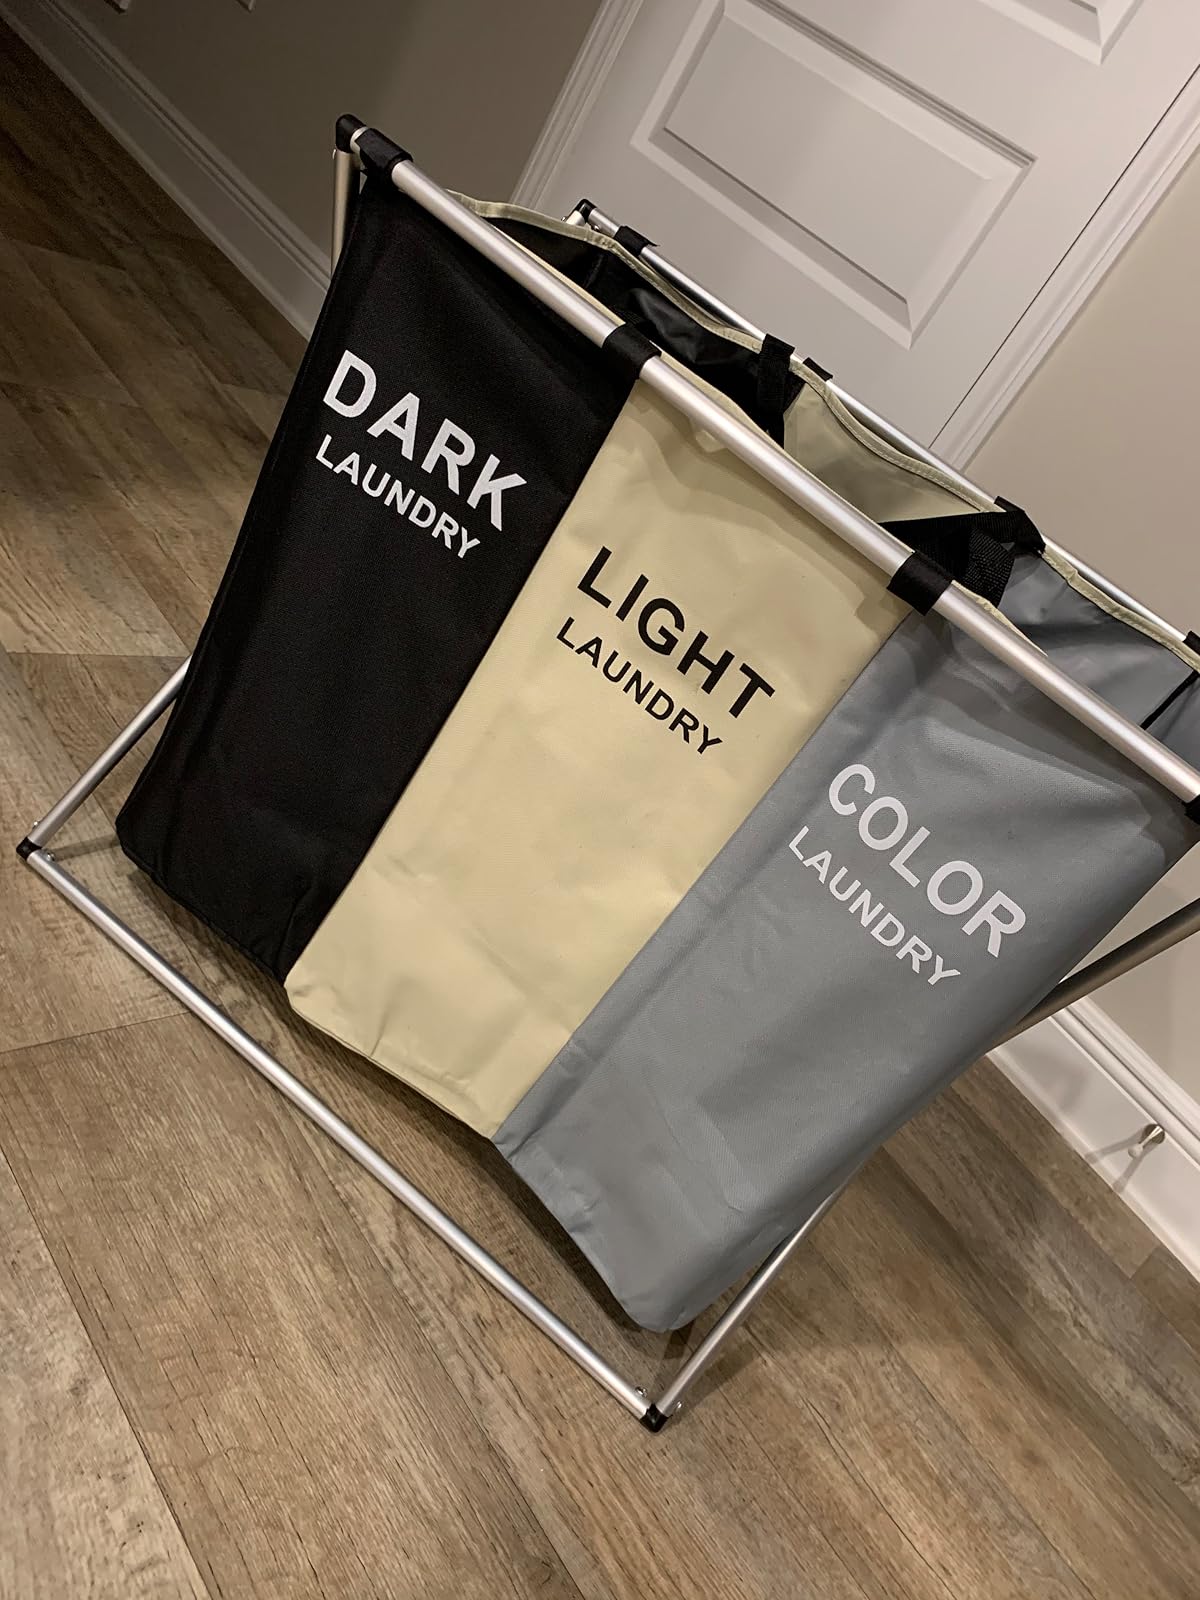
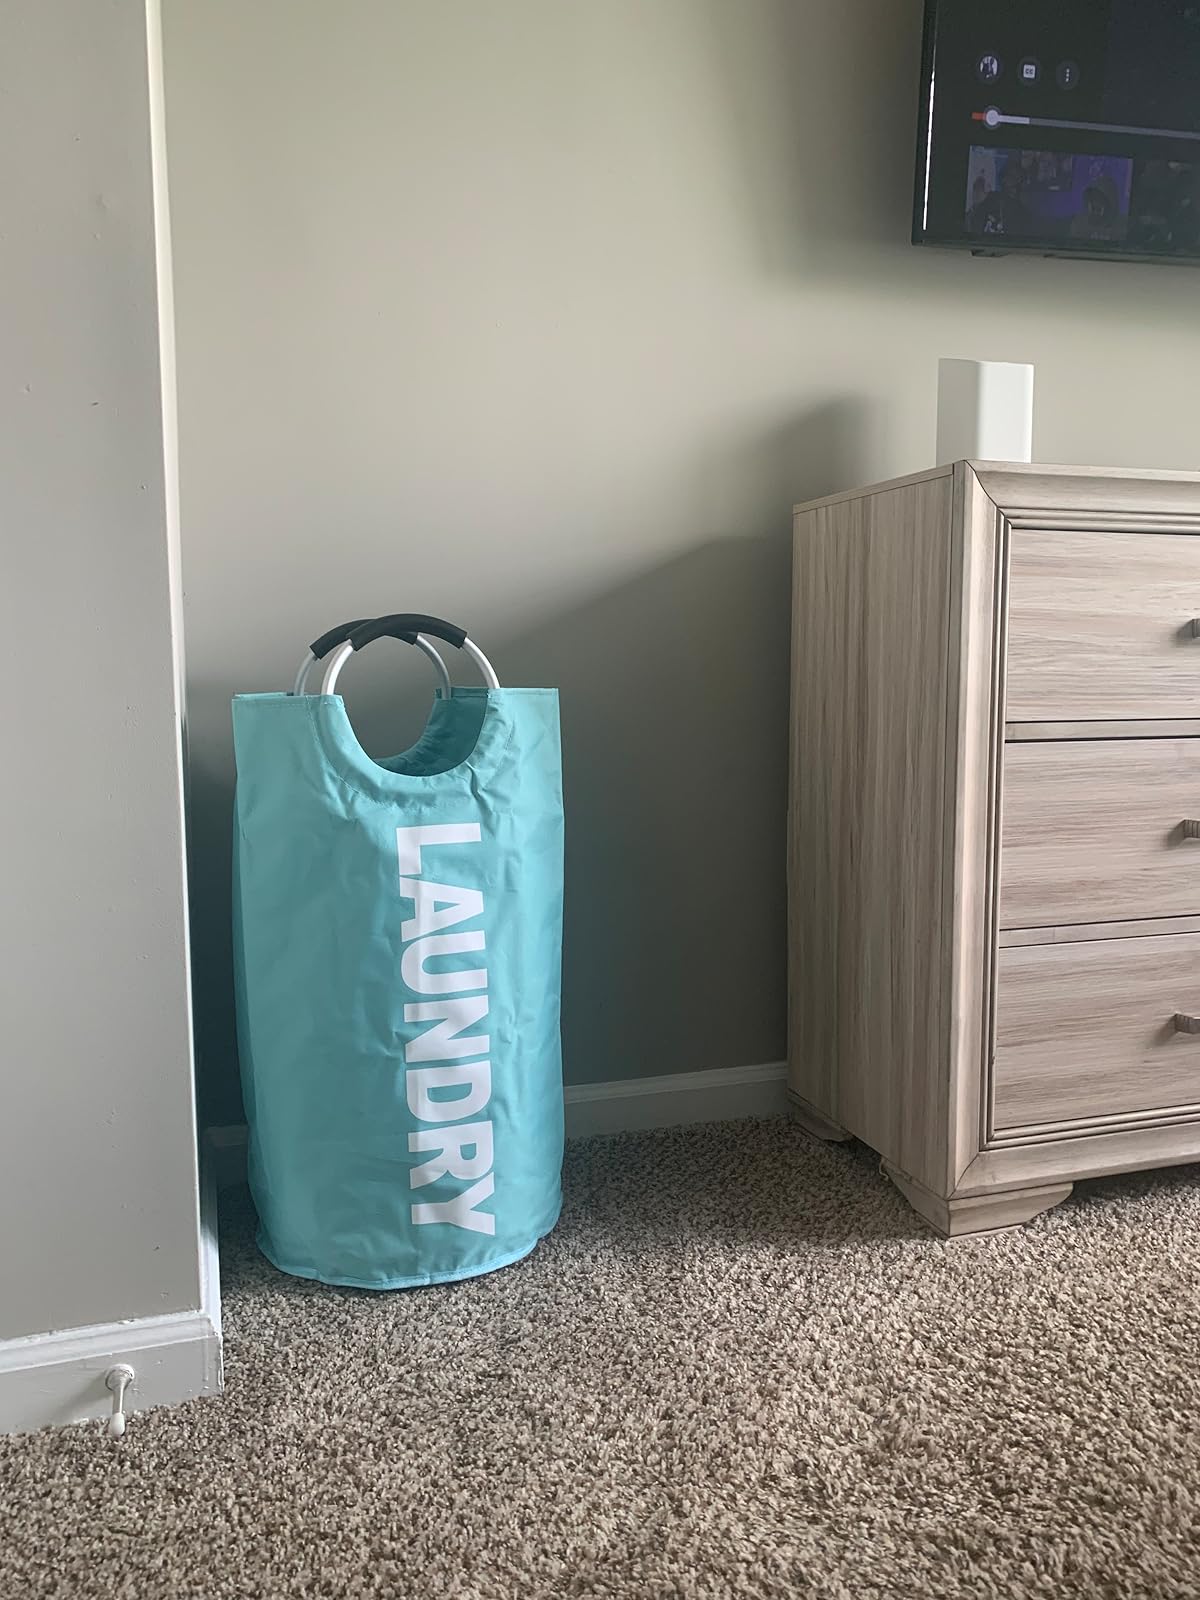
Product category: items_hamper
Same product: no